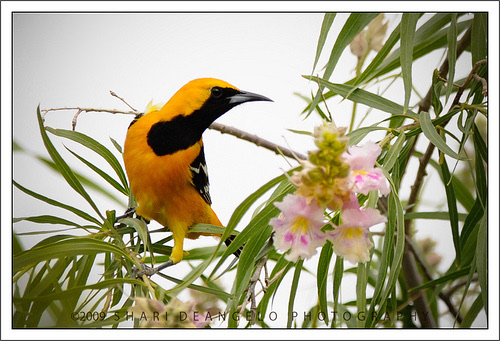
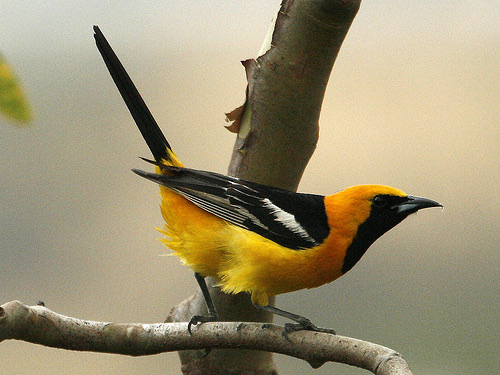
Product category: misc
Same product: yes